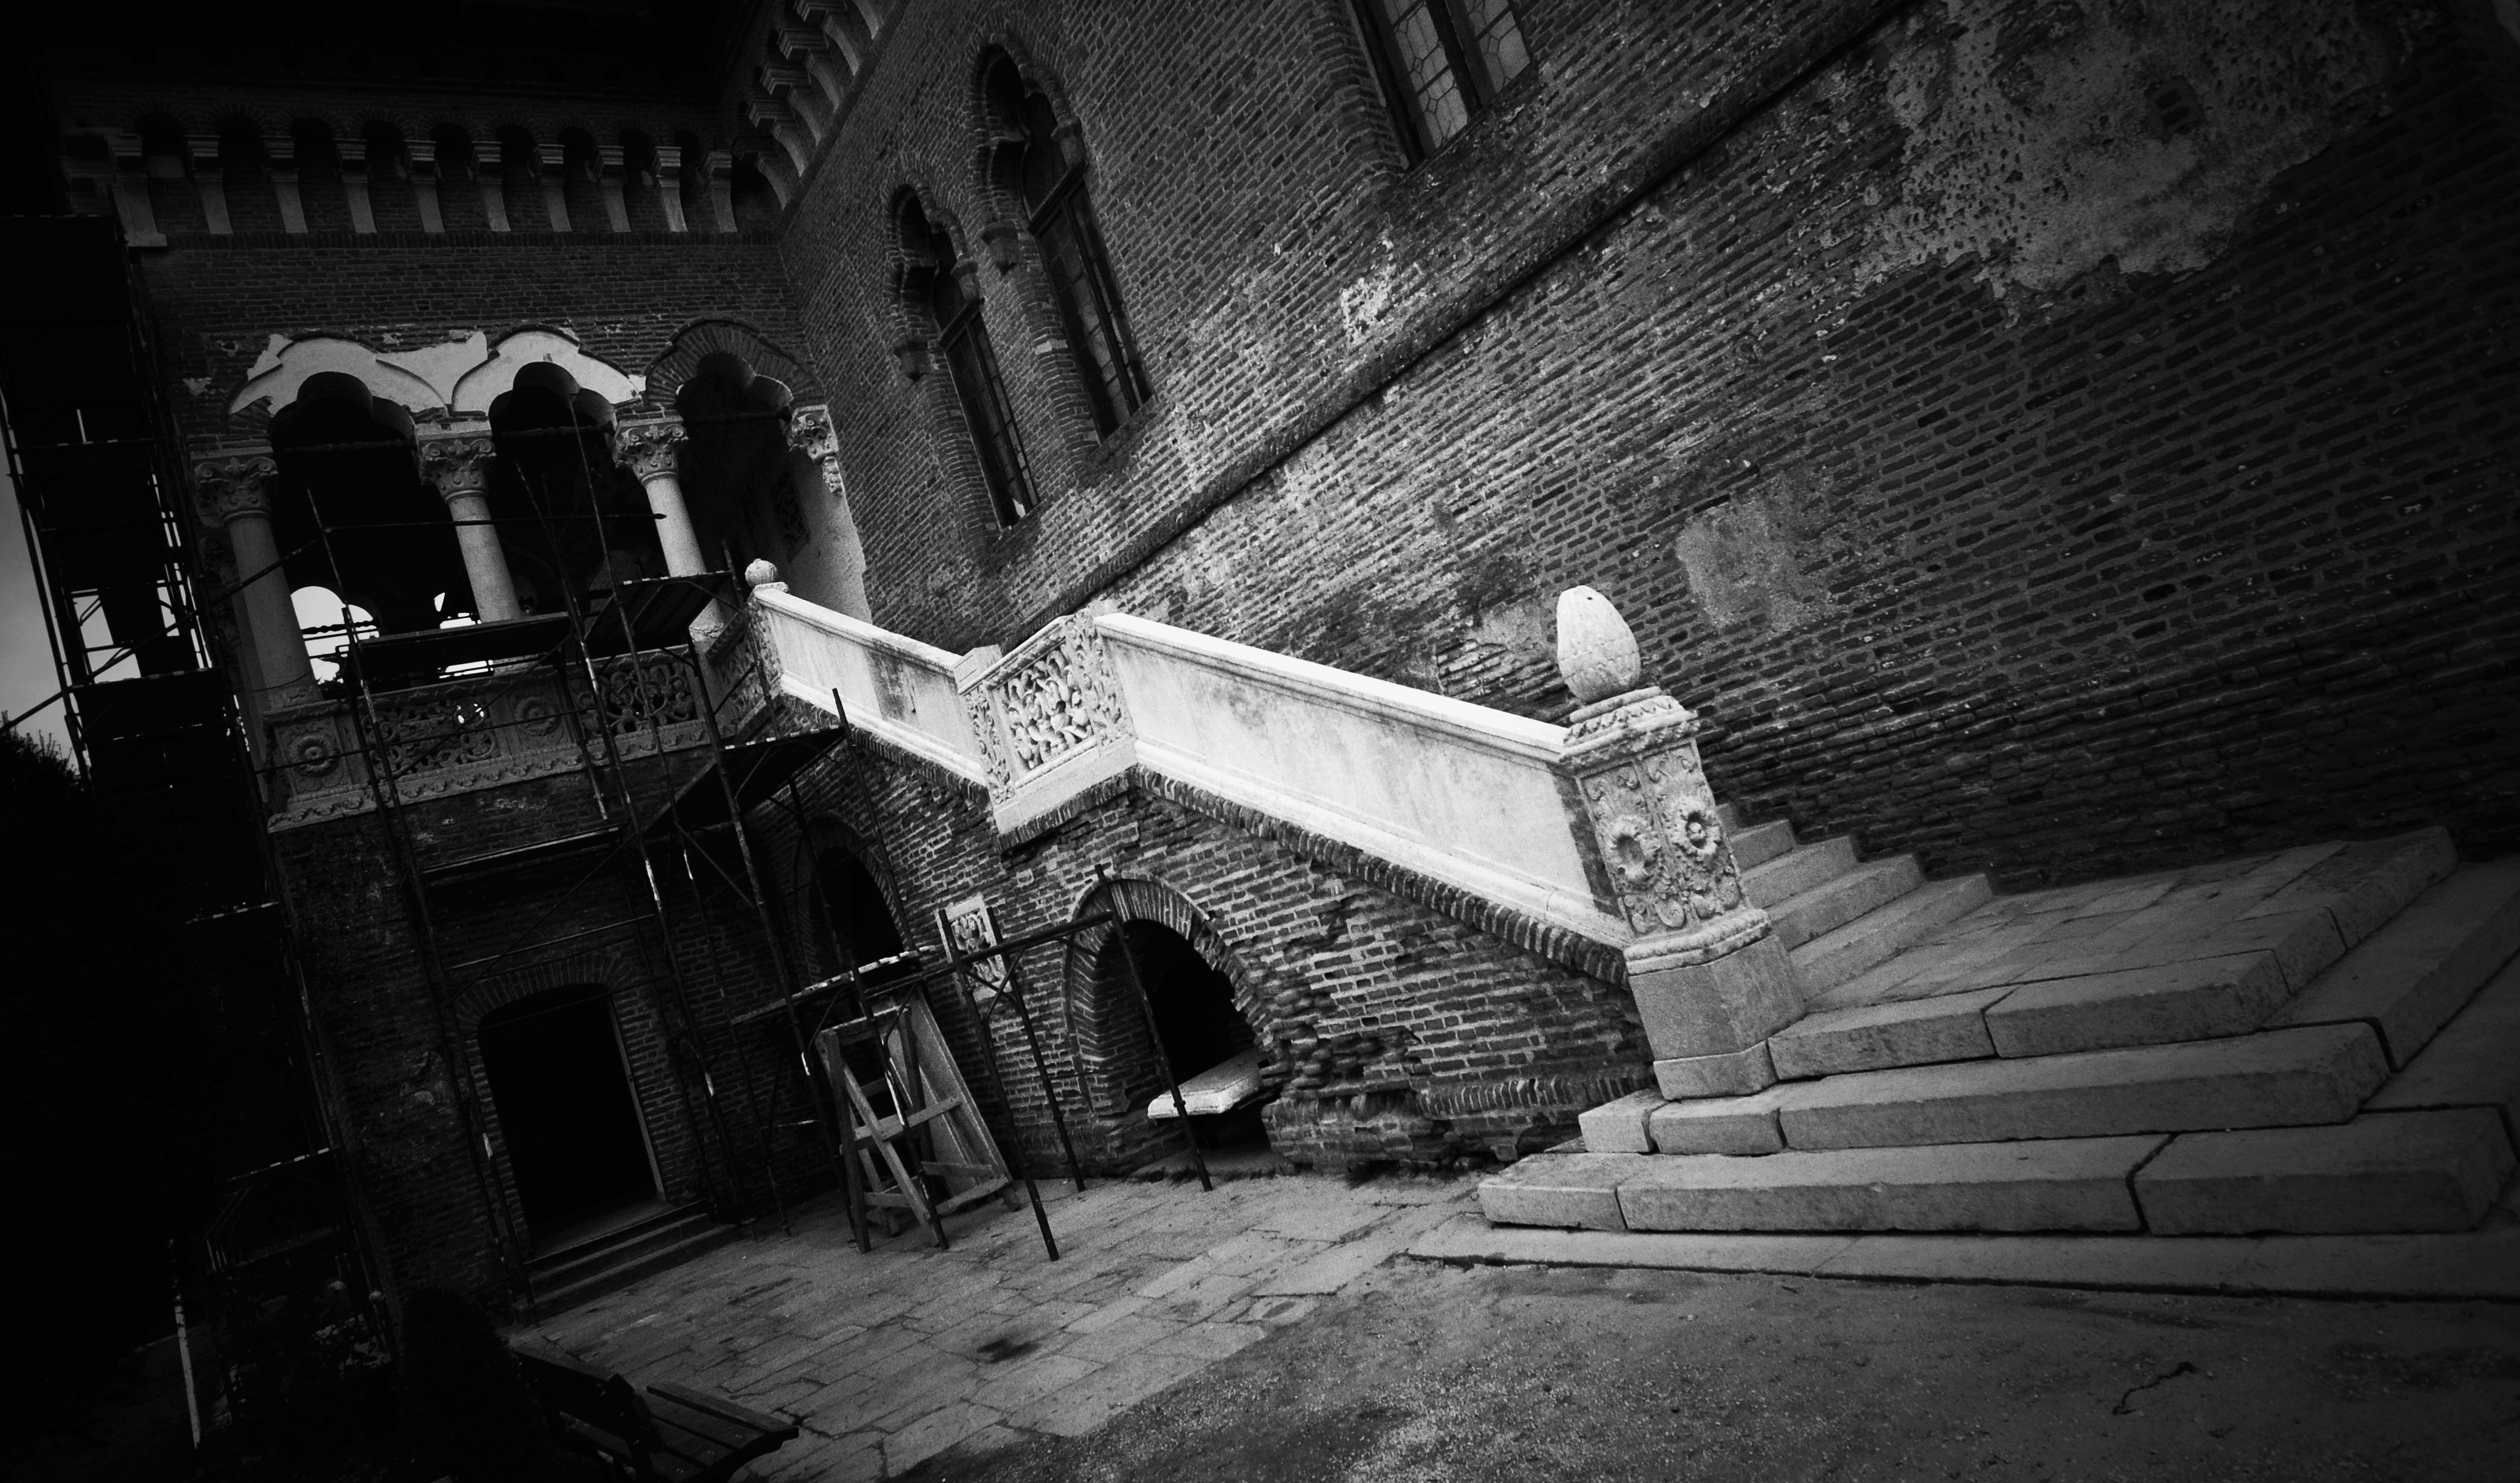
light, black and white, architecture, white, street, night, photography, palace, alley, stone, monument, photo, explore, column, museum, darkness, exterior, black, monochrome, brick, photos, de, loggia, stairs, infrastructure, columns, fotografie, explored, arcade, detail, brickwork, shape, masonry, romania, bucharest, arcada, banister, arhitectura, romanian, patrimoniu, coloane, caramida, zidarie, piatra, bucuresti, muzeu, coloana, muzeul, brancovenesc, detaliu, palatul, palat, brancoveanu, brincoveanustyle, brancovan, scara, foisor, logie, mogosoaia, lmiifiima1529801, br ncoveneasc, arhitecturabr ncoveneasc, marthebibesco, martabisescu, balustrada, monochrome photography, film noir